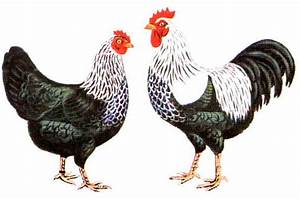
Label: chicken